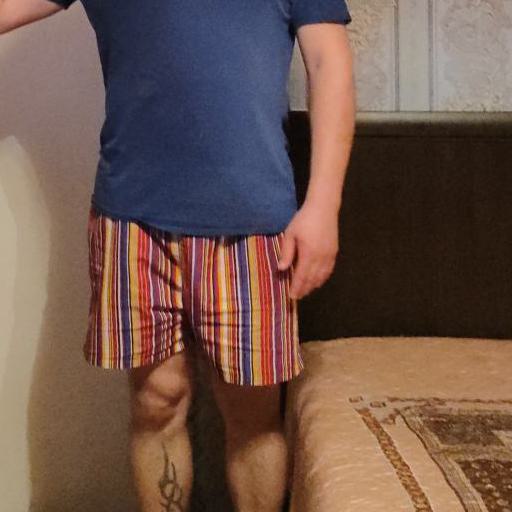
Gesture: no_gesture